Slate Political Gabfest

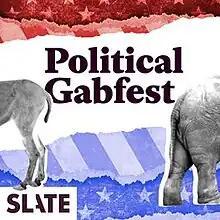
Slate Political Gabfest cover image

The Slate Political Gabfest is an American political podcast by "Slate" magazine that covers topics on current politics and issues featuring David Plotz, Emily Bazelon and John Dickerson.